García de Silva Figueroa

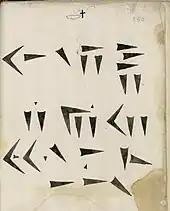
Sketch of cuneiform symbols from De Silva's notebook

De Silva was born in Zafra in the Spanish province of Badajoz. He served in the military in Flanders, and later was appointed governor of Badajoz. In 1612, Philip III, King of both Spain and Portugal, chose De Silva as his ambassador to the court of Shah Abbas, the Safavid monarch. Before he could reach Persia, however, De Silva was detained in Goa due to his strong disagreements with its Portuguese viceroy, and he did not arrive at his destination until October 1617.